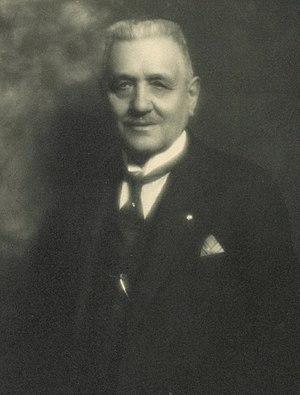
La Coupe Bernocchi est une course cycliste italienne disputée autour de la ville de Legnano, en Lombardie. Elle a été créée en 1919, entrepreneur italien de l'industrie du textile Antonio Bernocchi.
La Coppa Bernocchi 2016 est une course d'un jour de catégorie 1.1 disputé le 14 septembre autour de Legnano.